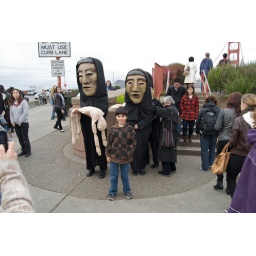
women in black at gaza protest at golden gate bridge